Su Lin (1930s giant panda)

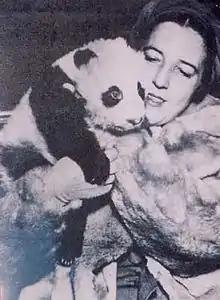
Ruth Elizabeth Harkness and Su Lin

Harkness mentioned in her 1938 book "The Baby Giant Panda" that the capture took place within a day's walk from the Min River in Sichuan. Su Lin, about 9 weeks old at the time of his capture, was named after Su-Lin Young, the sister-in-law of Harkness's Chinese-American expedition partner Quentin Young. Harkness translated Su Lin as meaning "a little bit of something very cute". (Harkness and Young were unaware that the baby panda was, in fact, a male.)